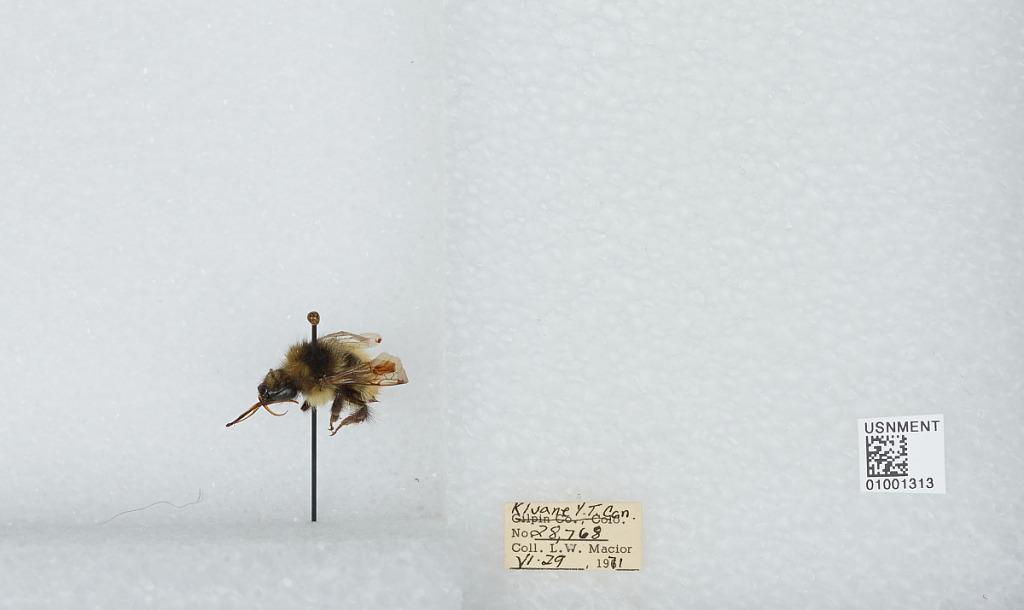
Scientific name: Bombus (Pyrobombus) flavifrons Cresson
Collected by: L. Macior
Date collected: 1971-6-29
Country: Canada
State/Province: Yukon Territory
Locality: Kluane
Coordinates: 60.75, -139.5